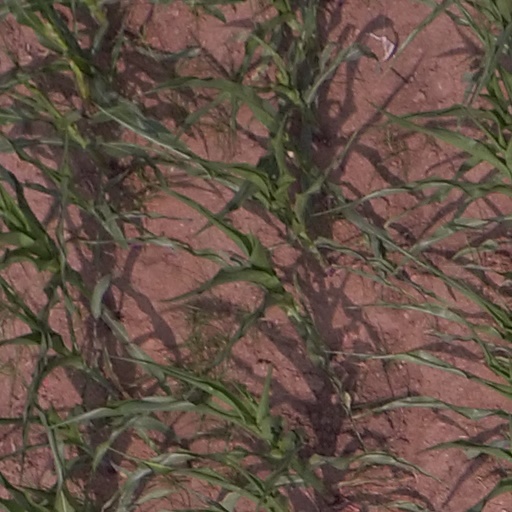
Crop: maize; corn